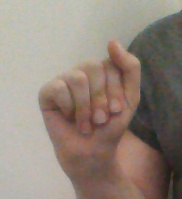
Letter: saad